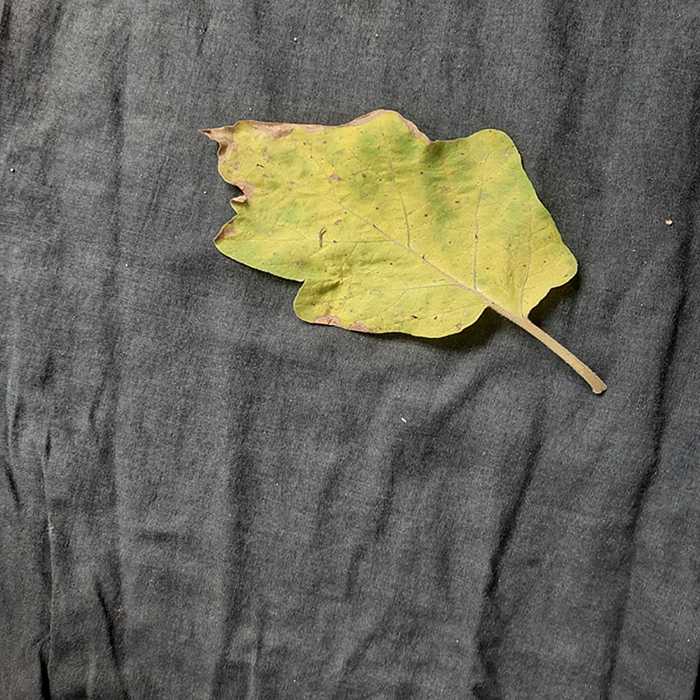
Plant: Eggplant
Label: Eggplant verticillium wilt